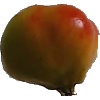
Label: Apple Red Yellow 2